The Three Princes and their Beasts

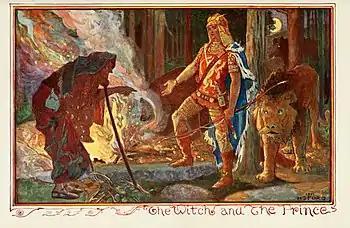
Illustration by Henry Justice Ford from Andrew Lang's Fairy Books

Three princes had a stepsister. The four went hunting one day and were about to shoot a wolf when it offered to give each prince a cub if they did not. The same thing happened with a lioness, a fox, a hare, a boar and a bear. Then they came to a crossroads. The oldest told his brothers to each mark a birch there: if they returned and saw blood flowing, they would know that that brother was dead, but if milk flowed, he was alive. Then they asked their stepsister which one she wanted to go with; she went with the oldest.